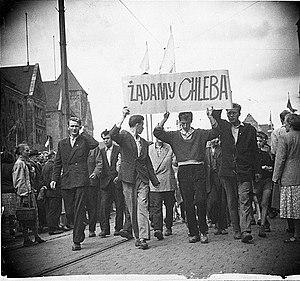
""Nous demandons du pain""
Le soulèvement de Poznań en 1956, connu en Pologne sous le nom de « juin de Poznań », est la première révolte du peuple polonais contre le régime communiste de la République populaire de Pologne.
1956 est une année bissextile commençant un dimanche.